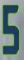
Number: 5